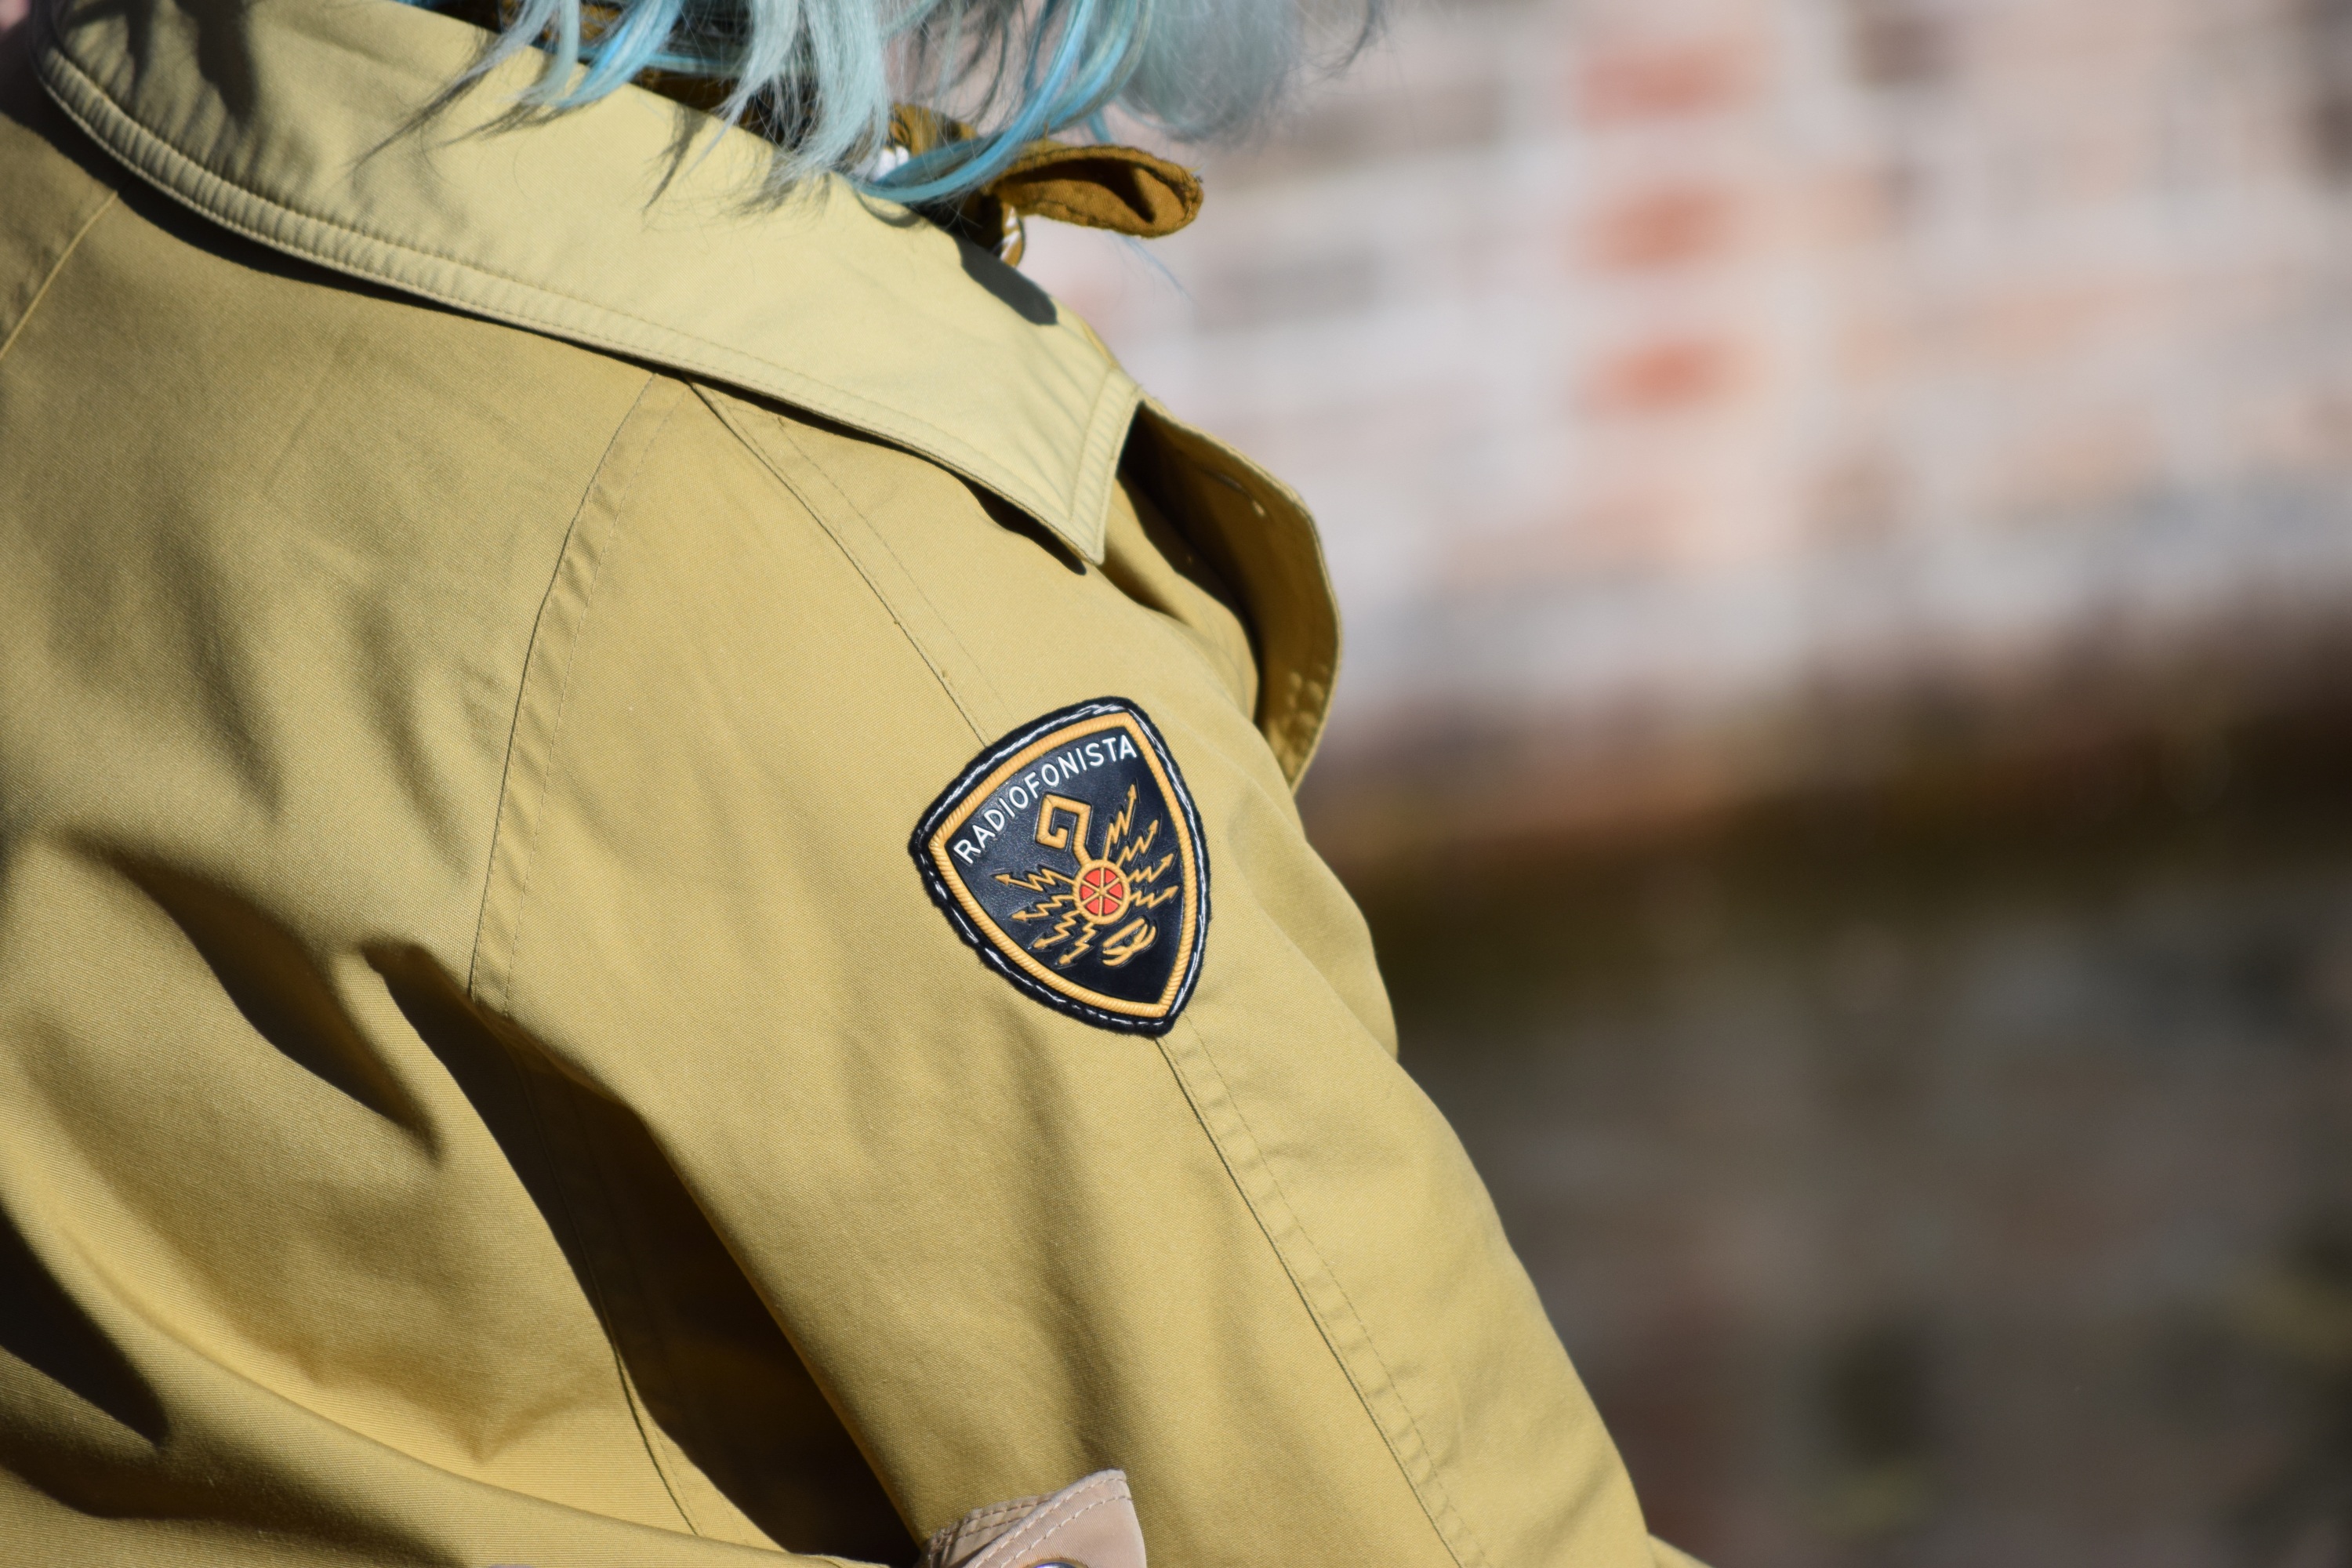
military, spring, yellow, jacket, radio, garment, dress, coat of arms, radio operator